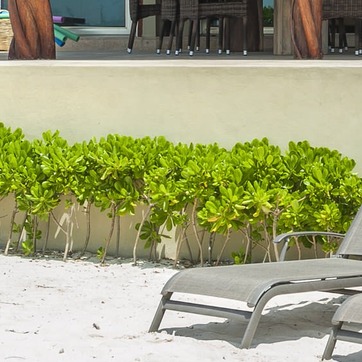
Material: foliage